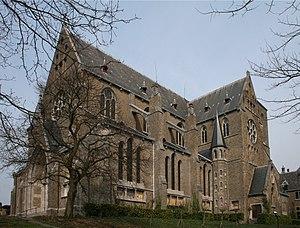
Basilique Notre-Dame de Chèvremont
La basilique Notre-Dame de Chèvremont, sise sur la colline de Chèvremont surplombant un méandre de la Vesdre, se trouve sur la commune de Chaudfontaine, dans la province de Liège. C'est un lieu de pèlerinage marial qui remonte au VIIᵉ siècle.